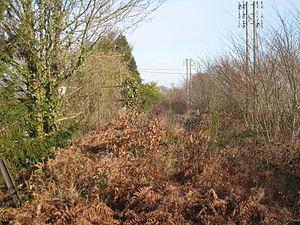
La gare de Casson est une gare ferroviaire française fermée de la ligne de Nantes-Orléans à Châteaubriant, située sur le territoire de la commune de Casson, dans le département de Loire-Atlantique, en région Pays de la Loire.